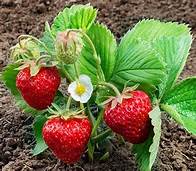
Label: Strawberry